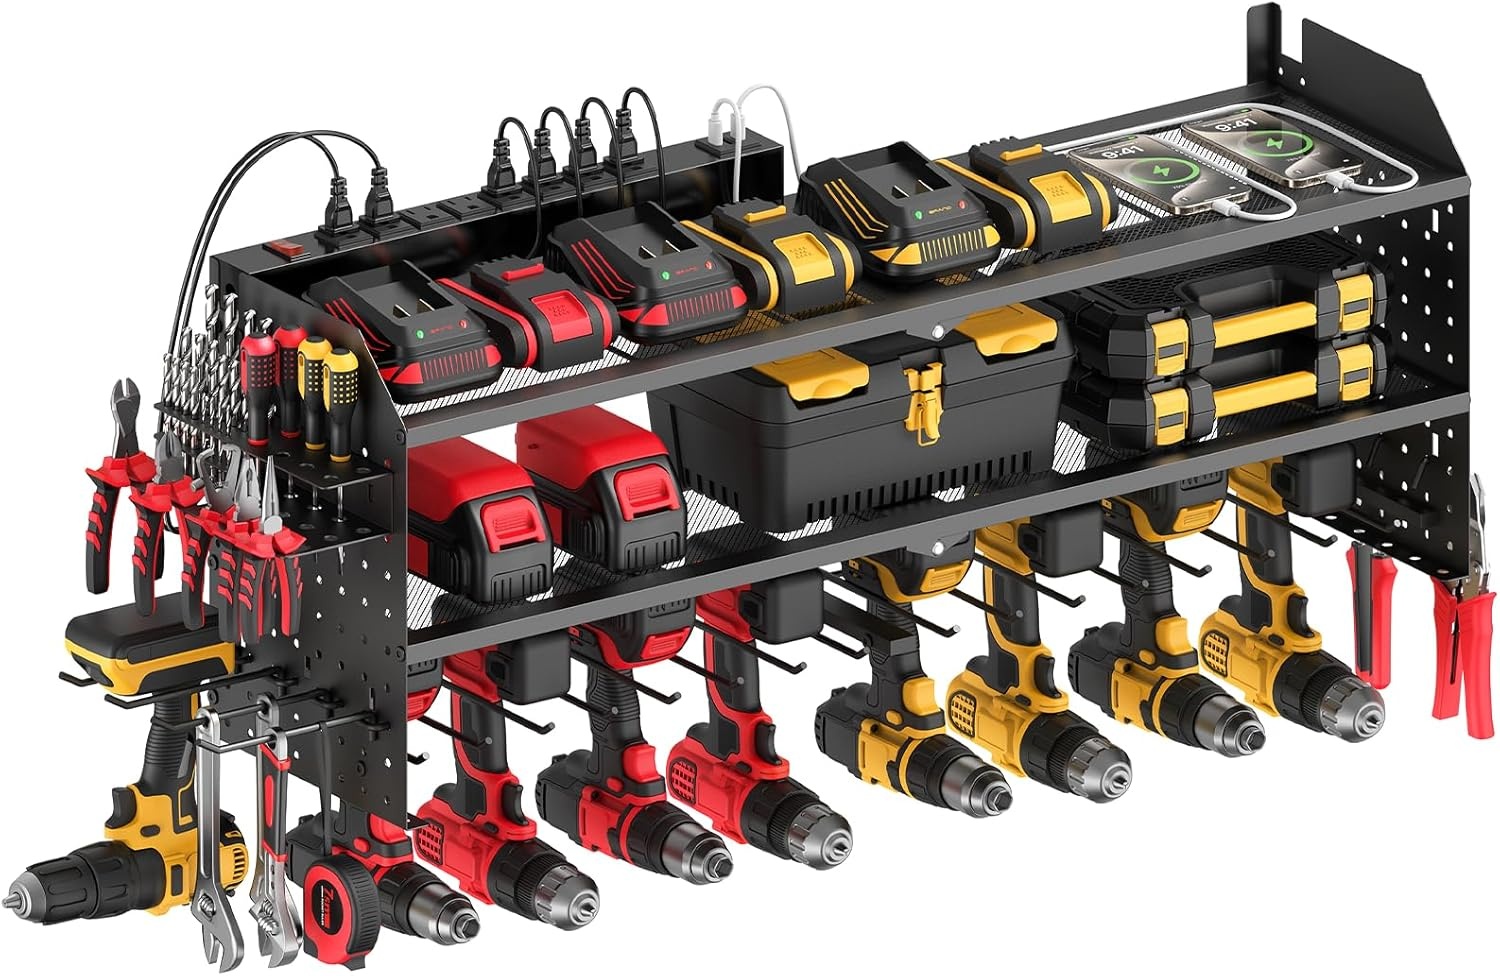
JUNNUJ Large Power Tool Organizer Wall Mount with Charging Station. Garage 8 Drill Holder Tools Battery Storage Shelf, Heavy Duty Utility Storage Rack Built in 8 Outlet 3 USB 6 FT Power Strip
Brand: JUNNUJHome
Overview Material : Iron Color : Black Special Feature : Expandable Product Dimensions : 32.6"D x 8.66"W x 11.81"H Shelf Type : Tiered Shelf About this item No More Tool Chaos: JUNNUJ power tool organizer wall mount combines charging and storage in one, helping release space while keeping tools in order. No more clutter—just an organized, efficient workspace with tools always at the ready 8 Outlets + 3 USB PD Fast Charging Ports: Our power tool organizer with charging station built in power strip with 8 AC outlets (125V/12A/1500W), allowing to charge up to 8 devices. Equipped with 3 USB PD fast charging ports ( 2 USB C+1 USB A, total 5V/3A/15W, each USB port features 3 levels outputs: 5V 3A/9V 2A/12V 1.5A), deliver optimal charging speed automatically, compatible with most USB devices and meet more efficient charging needs. Comes with a 6 FT power cord. 3-Layer Large Power Tool Storage Rack: 3 Layer higher and wider design, elevates the whole size to 32.6*8.66*11.81 inch, increase 2 times storage space to accomodate more tools. Equipped with 2 shelves, 1 drills holder layer, which can store up to 8 drills or be used as hooks. Sides panel pegboard design with 1 drill bit storage rack and 2 types of hooks (Pegboard Hook*4 + J-Hook*4). Accommodate various tools such as batteries, toolboxes, screwdrivers, screwdriver bits, pliers, etc Premium Material: Our heavy duty power tool charging station made of premium quality iron to ensure strong bearing capacity and durability. Each layer of the grid can support a maximum weight of 66 LB. Ideal for garage, workshop, warehouse, home, shop, etc Good Choice For Men: Provide clear instruction with marked parts and installation steps, ensuring you can assemble in a short time. Our garage power tool holder could be the perfect choice for men, dad or husband on festival
Category: Hardware > Hardware Accessories > Tool Storage & Organization > Tool Organizer Liners & Inserts